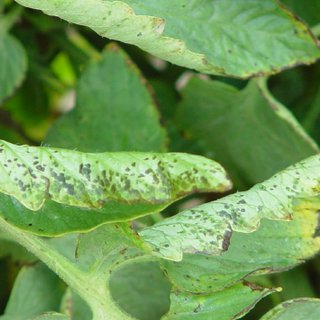
Labels: Tomato leaf bacterial spot, Tomato leaf bacterial spot